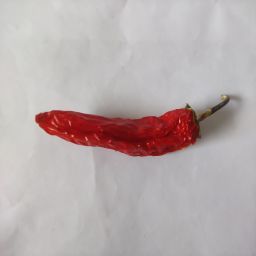
Crop: New Mexico Green Chile
Quality: Dried